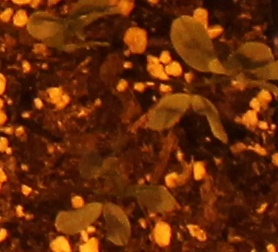
Label: Lentil